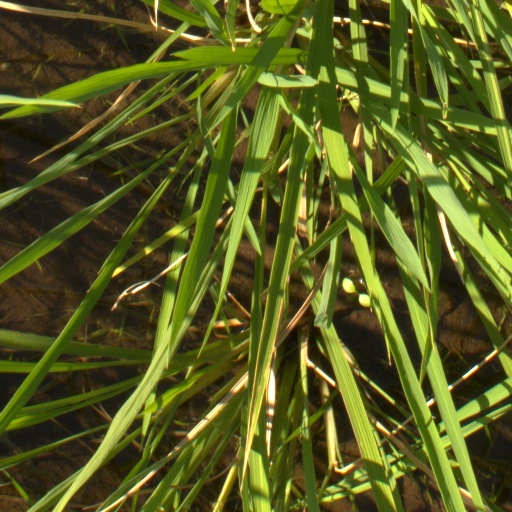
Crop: rice